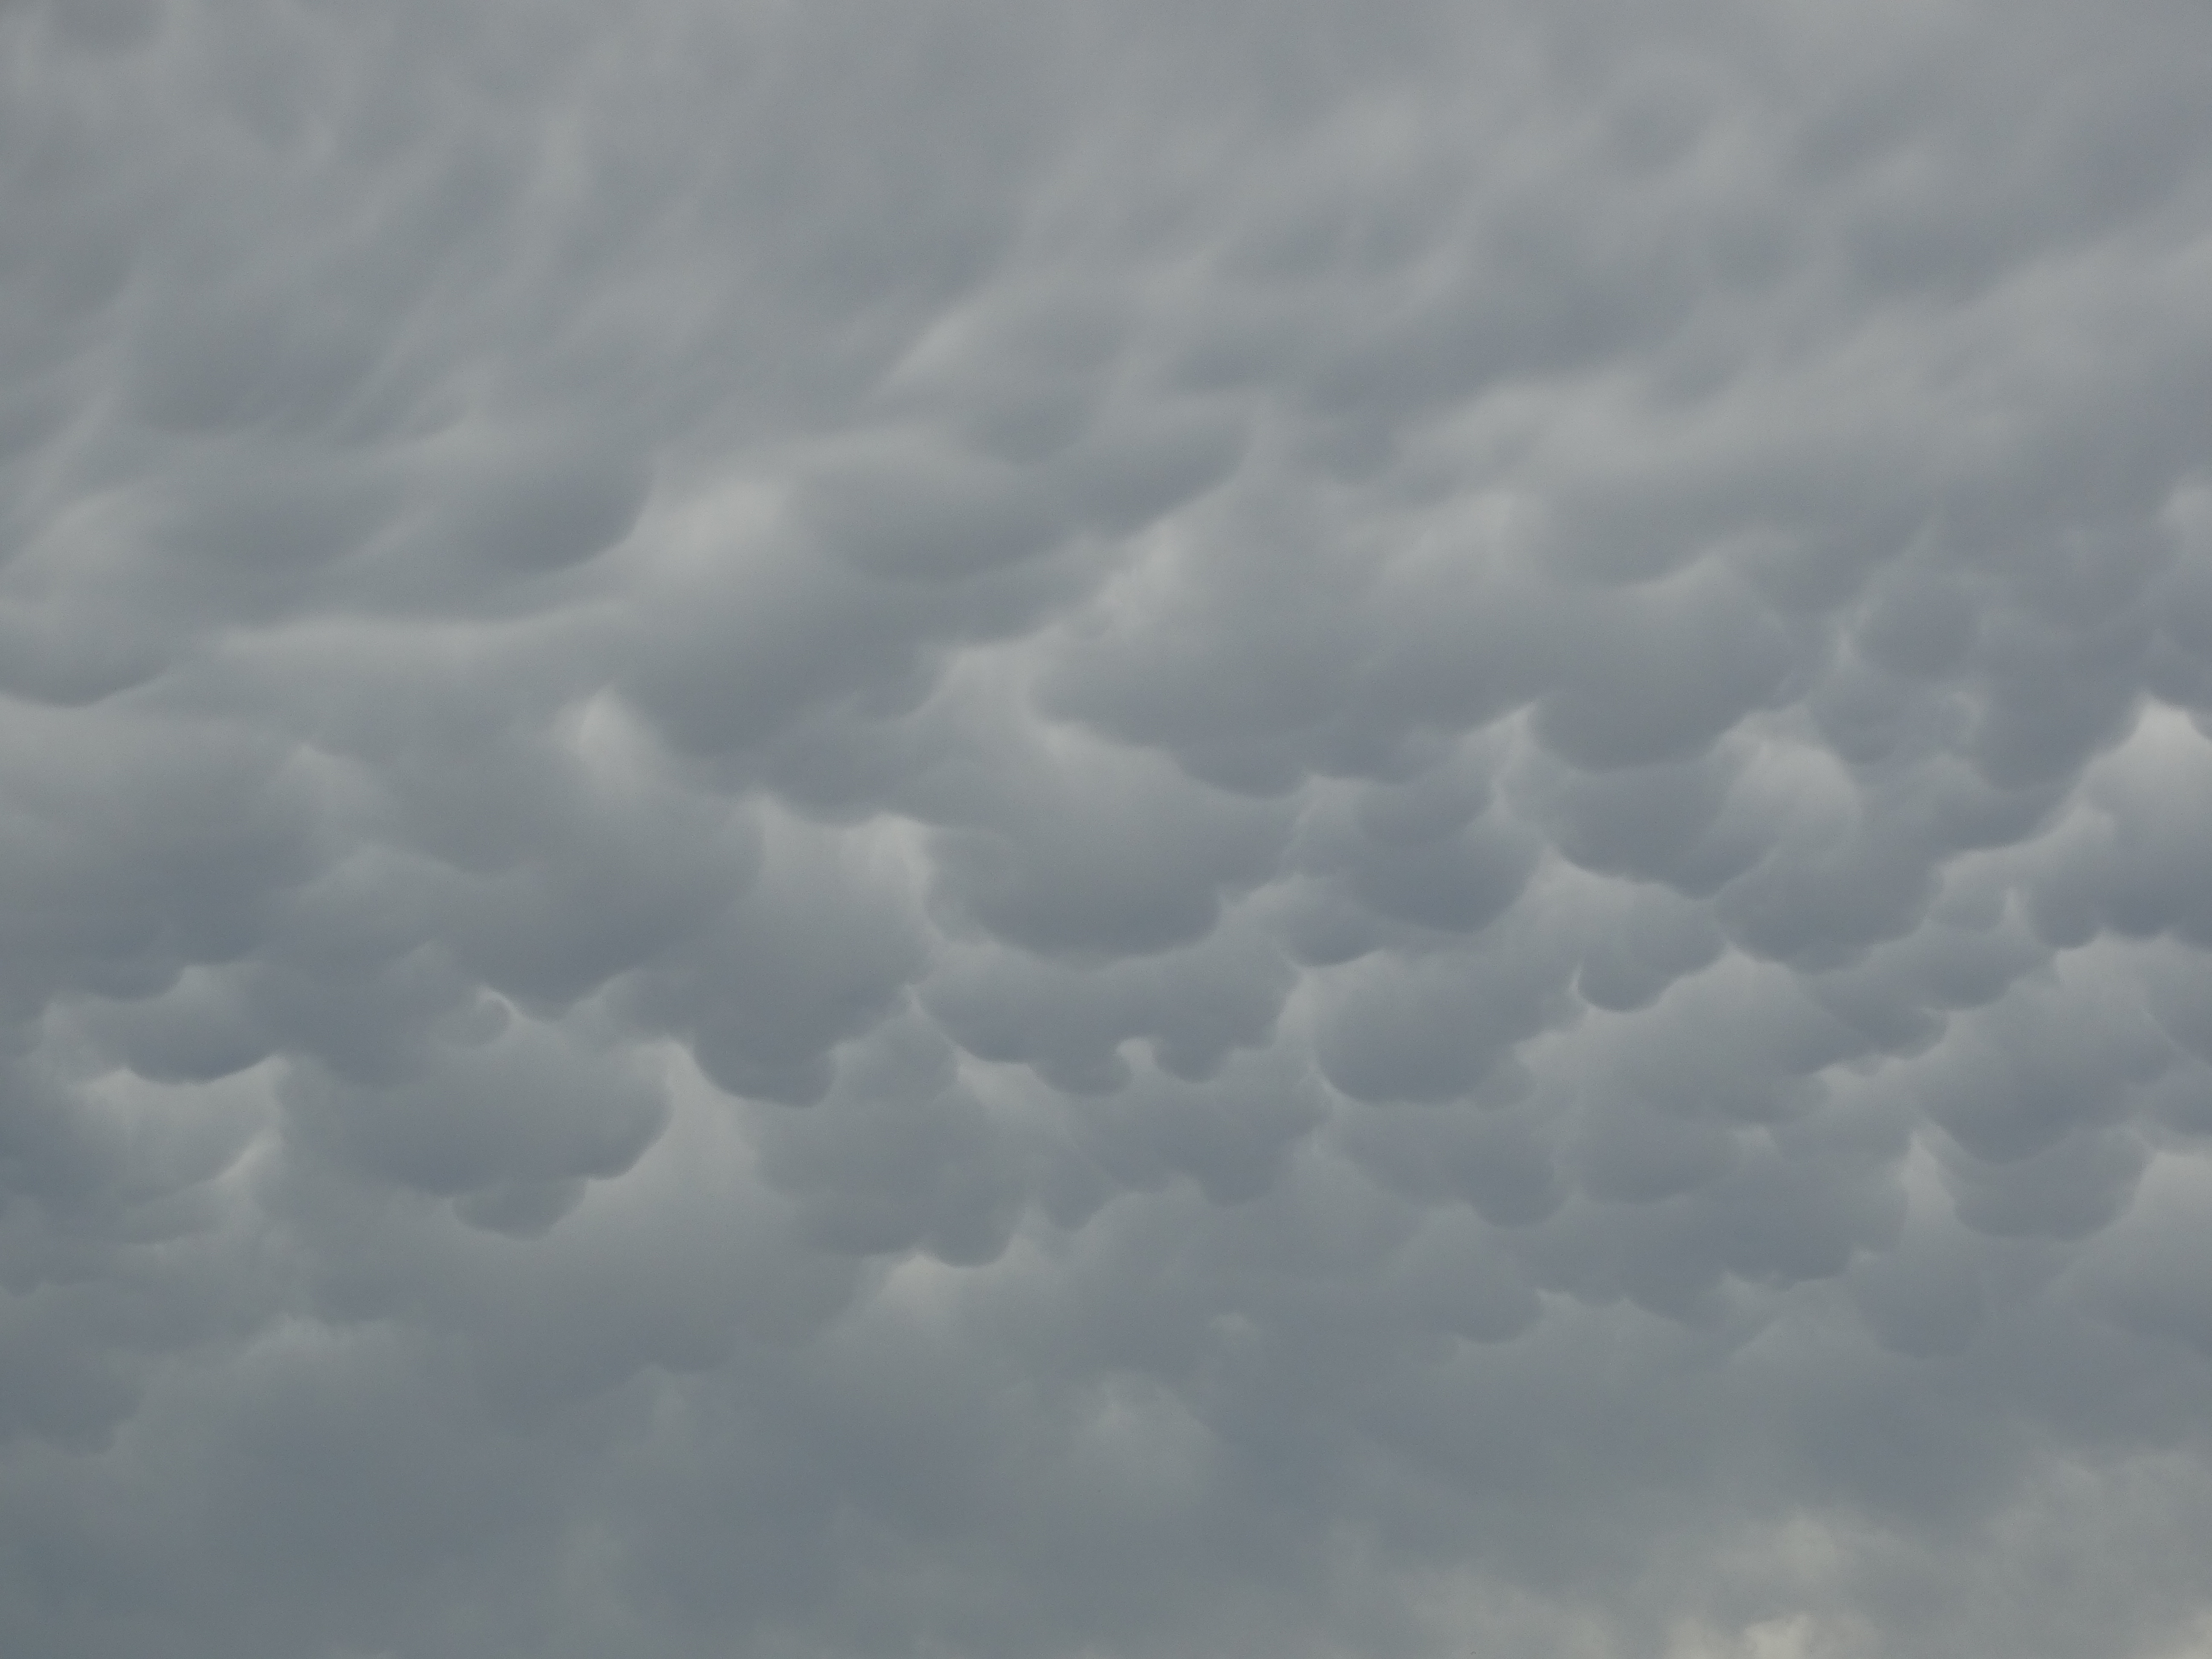
storm, clouds, sky, blue, cloud, daytime, atmospheric phenomenon, cumulus, atmosphere, meteorological phenomenon, geological phenomenon